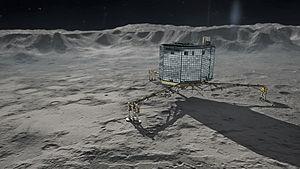
Cet article présente la liste des sondes spatiales envoyées vers les objets du système solaire, y compris celles qui ont échoué. Les simples survols lors de manœuvres d'assistance gravitationnelle et les projets confirmés de futures missions sont également recensés, mais pas les projets de missions spatiales annulés ou non confirmés.